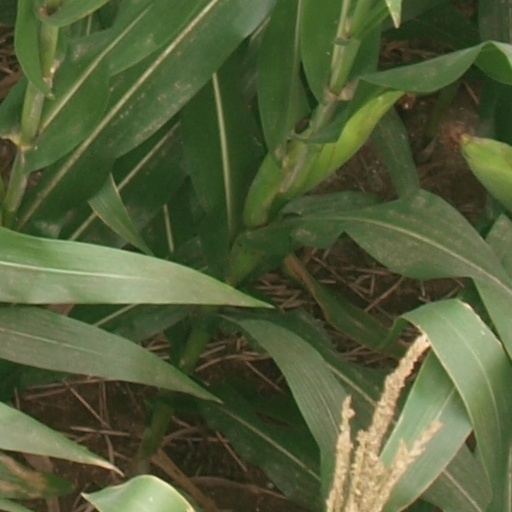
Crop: maize; corn